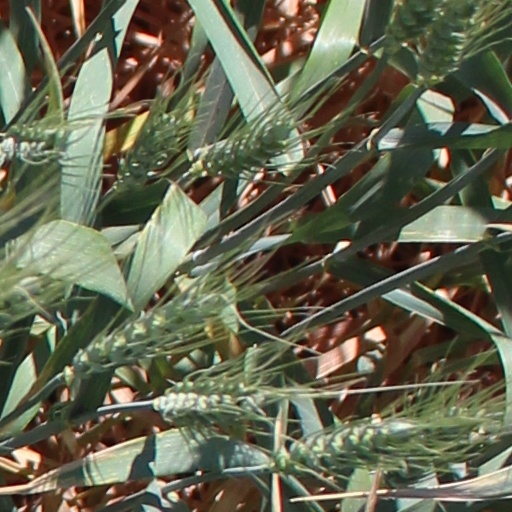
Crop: wheat